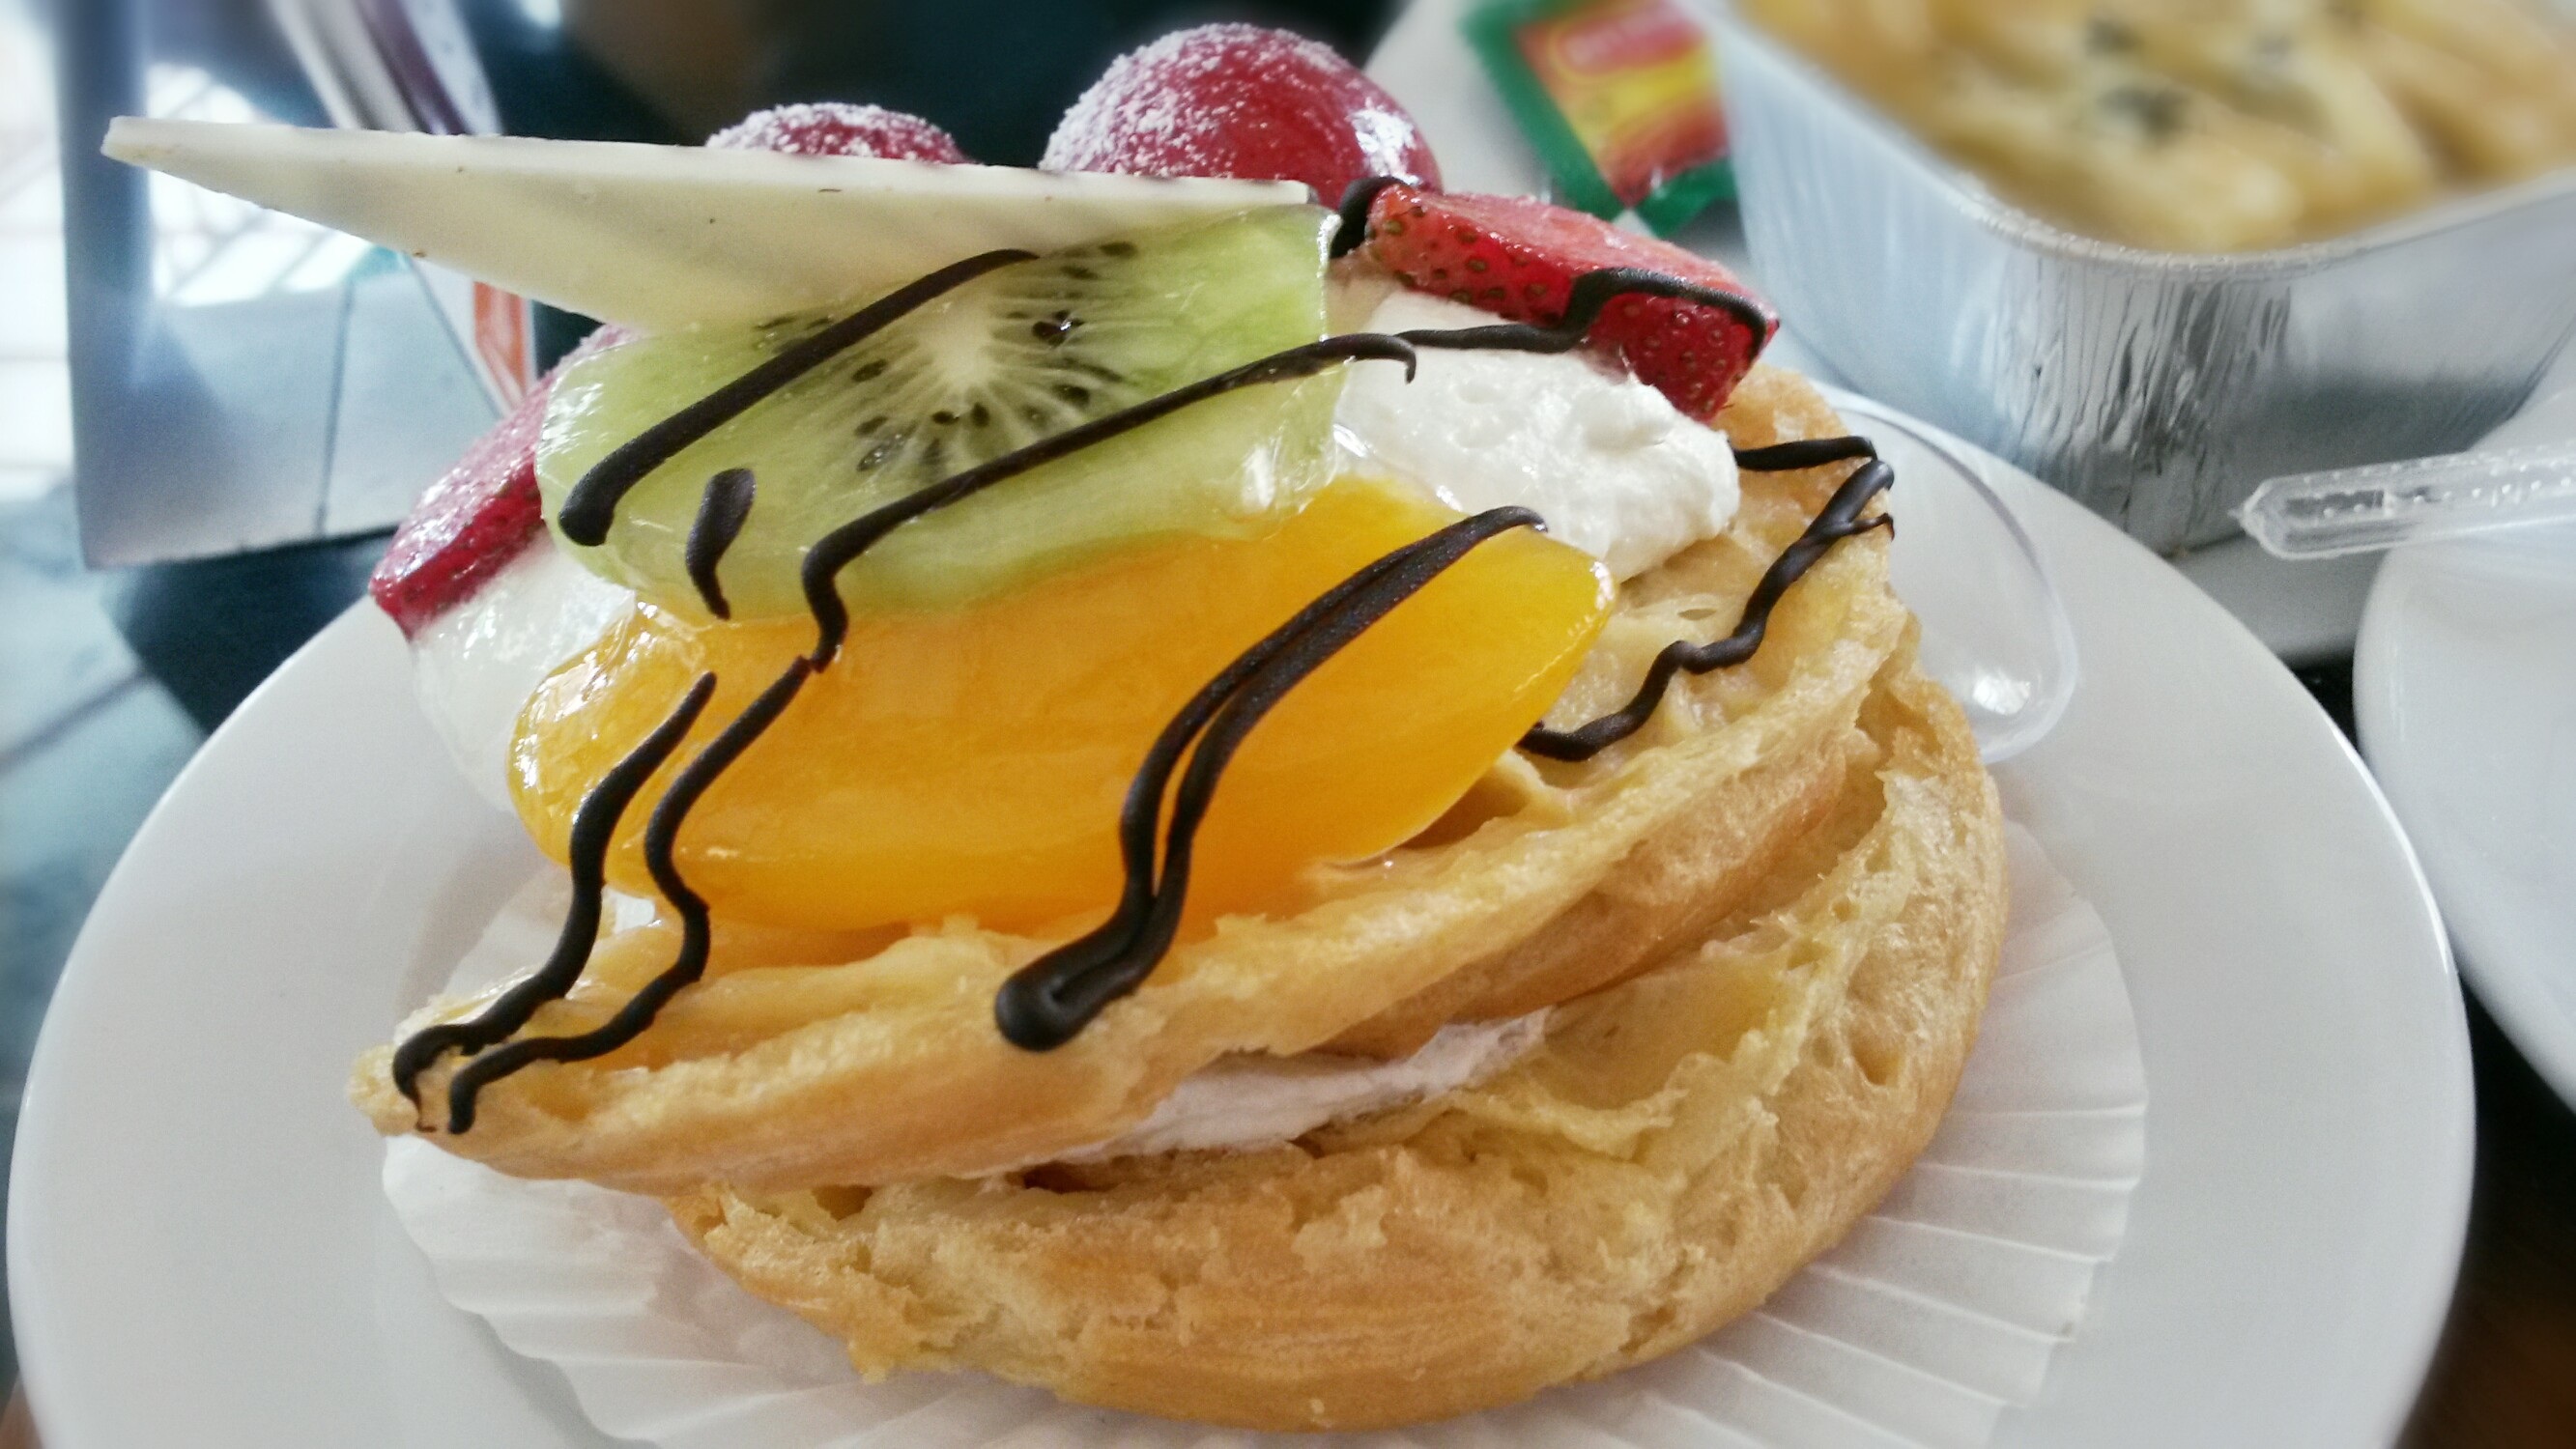
grape, fruit, sweet, dish, meal, food, produce, breakfast, baking, gourmet, dessert, cuisine, cream, delicious, cake, pastry, bakery, strawberry, kiwi, whipped cream, sugar, icing, tasty, fruits, tart, sweetness, brunch, puff, filled, baked goods, flavor, custard, pavlova, choux, fruit filled choux pastry